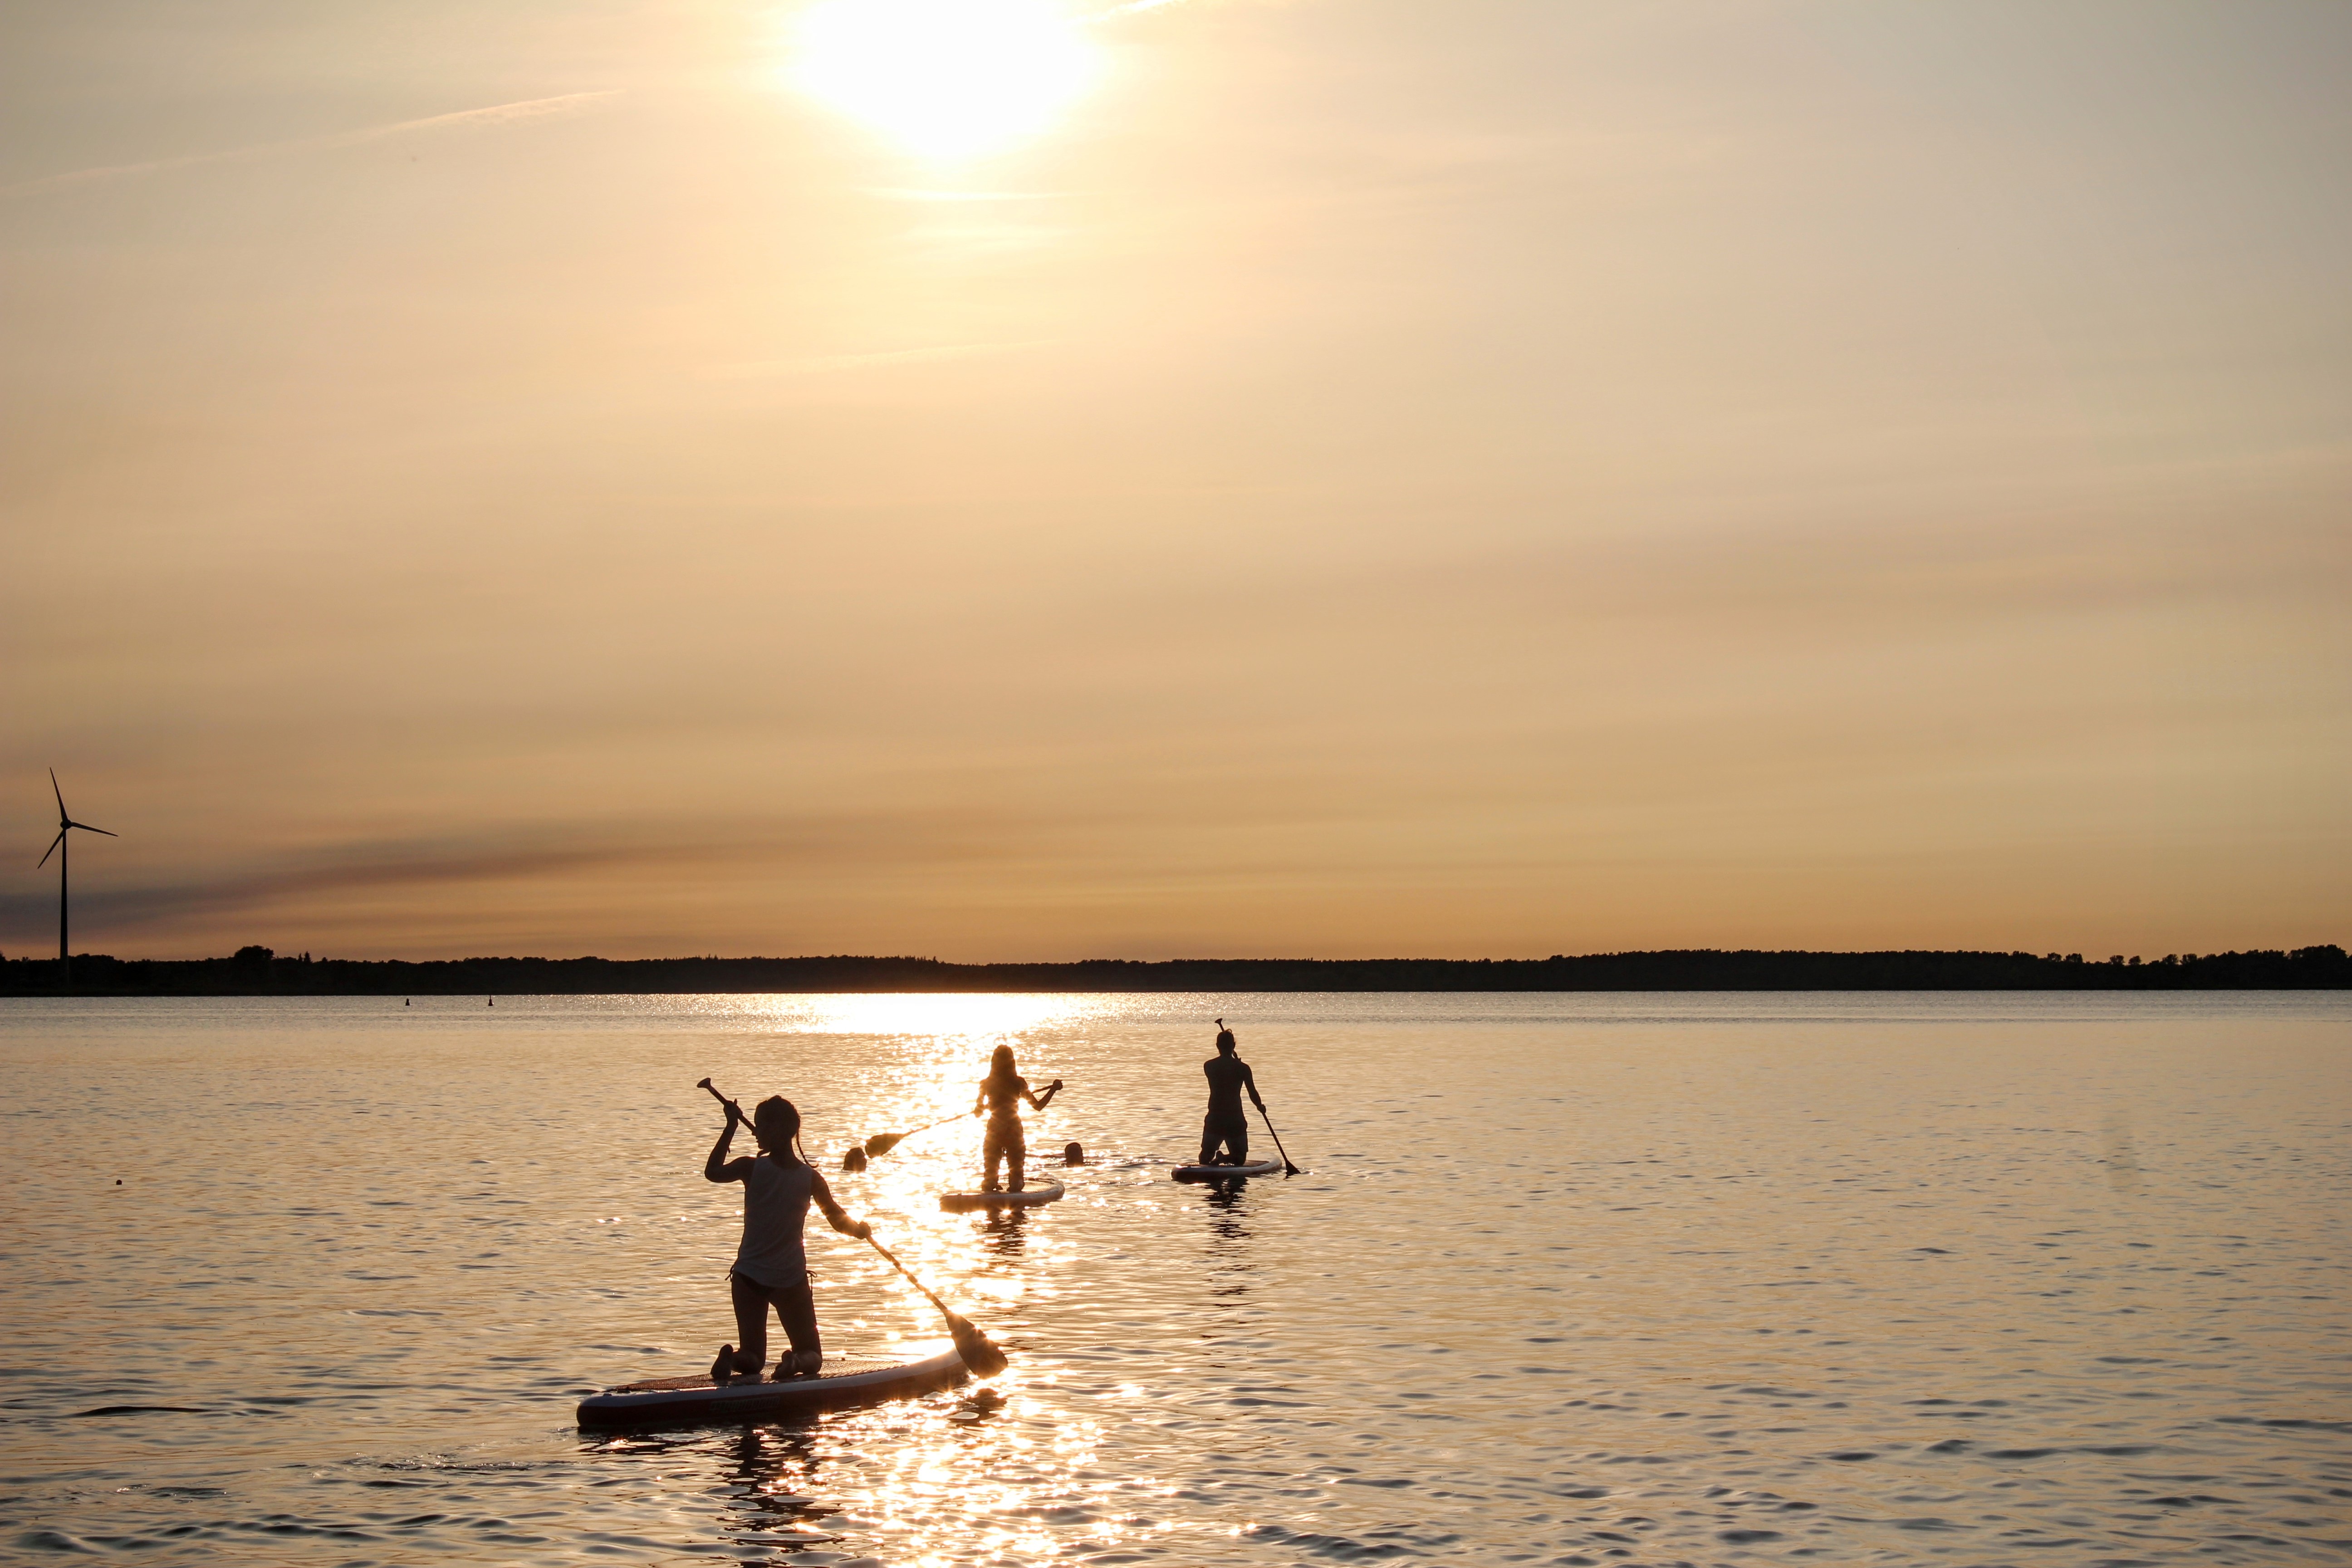
beach, sea, water, ocean, horizon, sun, sunrise, sunset, boat, sunlight, morning, shore, lake, dawn, dusk, evening, paddle, vehicle, bay, boating, stand up paddle